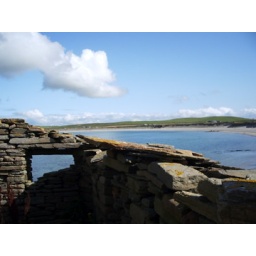
from crazy rock house above the beach